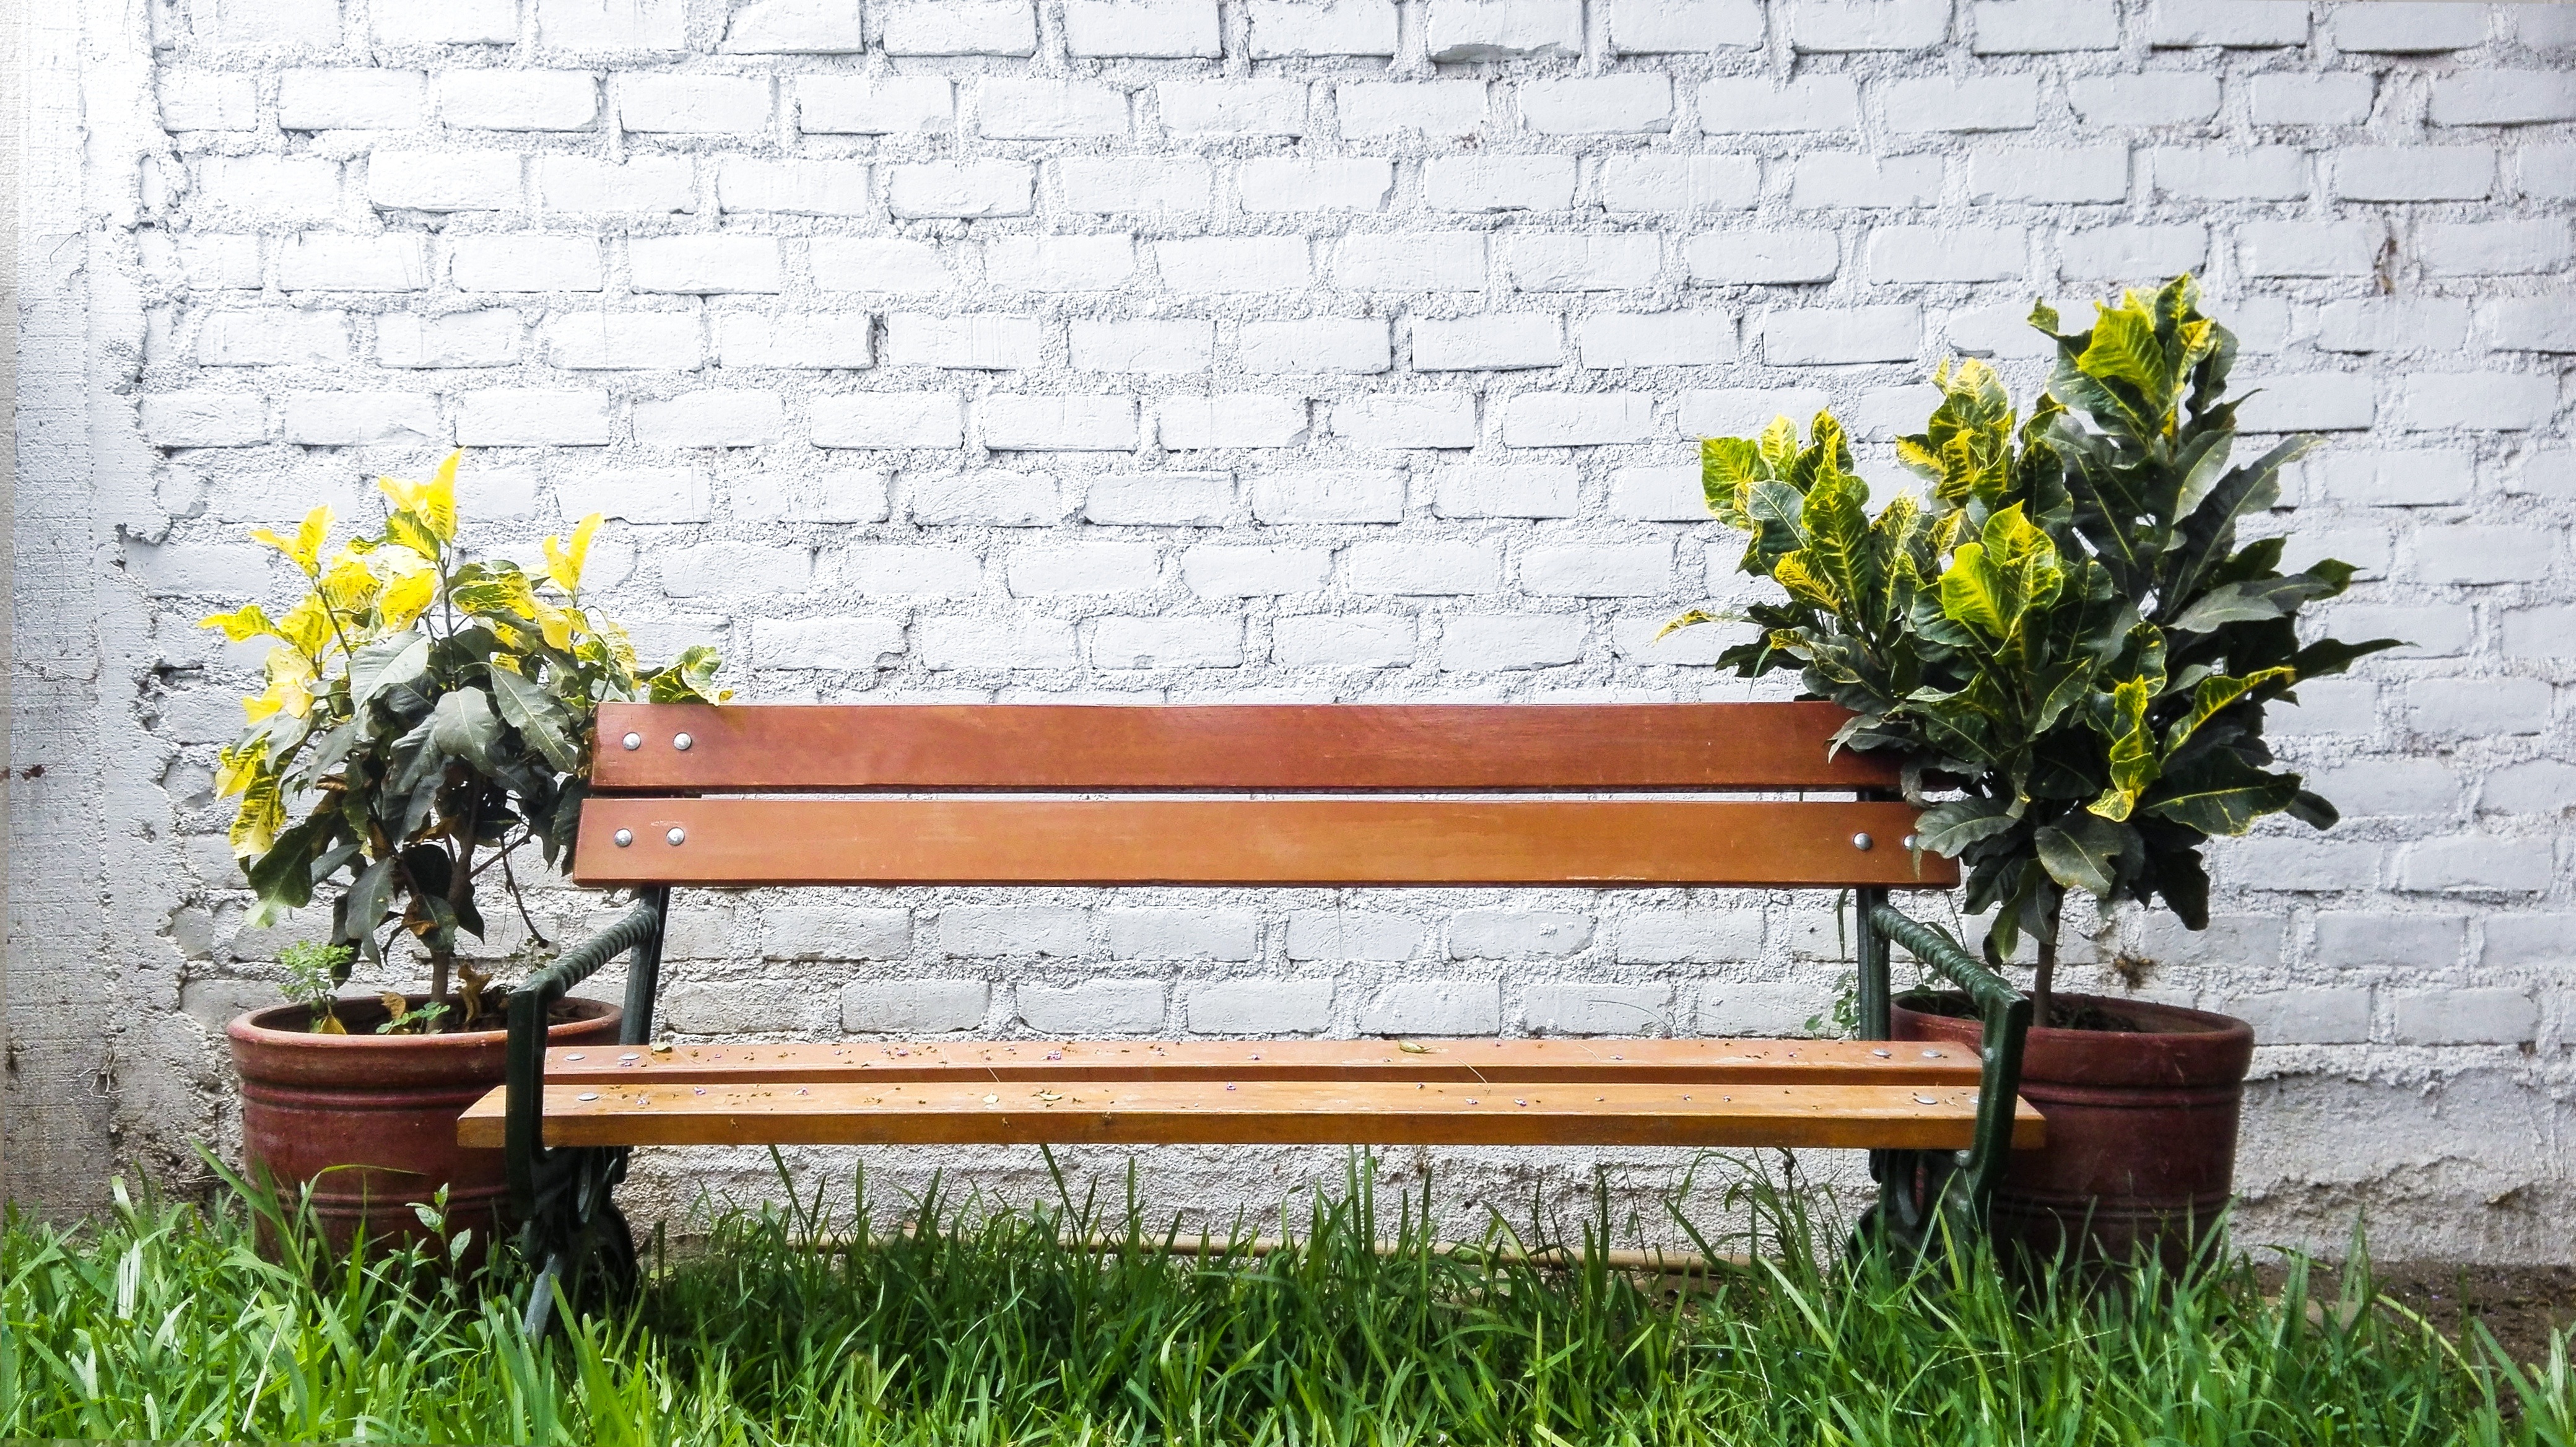
bench, flower, wall, park, furniture, garden, chairs, man made object